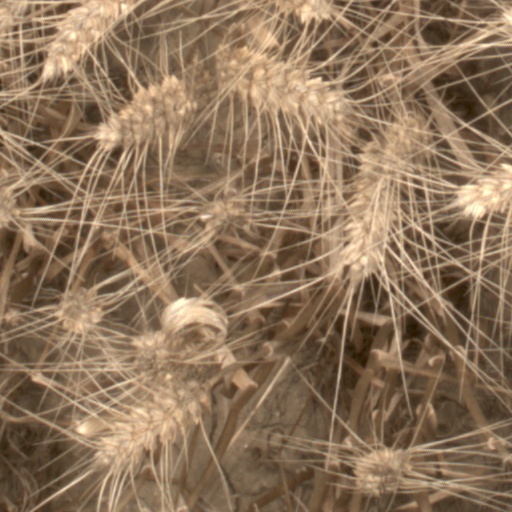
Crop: wheat